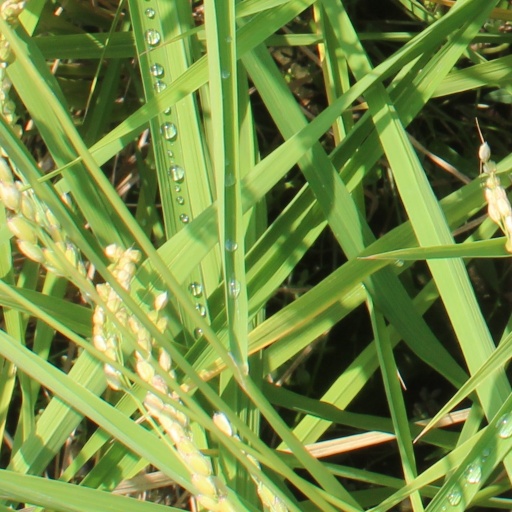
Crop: rice